Egyptian Crisis (2011–2014)

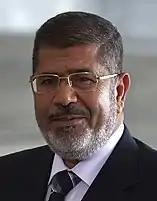
Mohamed Morsi

The public resentment against the autocratic leadership of President Hosni Mubarak erupted into mass protests in late January 2011, following the Tunisian revolution that overthrew President Ben Ali in mid-January. Hundreds of thousands of Egyptians occupied several public places across Egypt, with Cairo's Tahrir Square as the hub of the anti-government protests. Their demands were diverse but typically included dignity, bread, freedom, democracy, and social justice.